Nacre

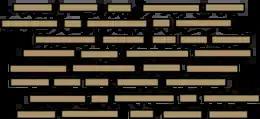
Schematic of the microscopic structure of nacre layers

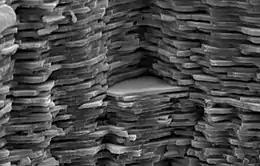
Electron microscopy image of a fractured surface of nacre

Nacre is composed of hexagonal platelets, called tablets, of aragonite (a form of calcium carbonate) 10–20 μm wide and 0.5 μm thick arranged in a continuous parallel lamina. Depending on the species, the shape of the tablets differs; in "Pinna", the tablets are rectangular, with symmetric sectors more or less soluble. Whatever the shape of the tablets, the smallest units they contain are irregular rounded granules. These layers are separated by sheets of organic matrix (interfaces) composed of elastic biopolymers (such as chitin, lustrin and silk-like proteins).